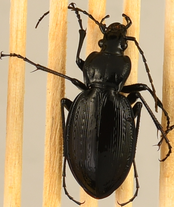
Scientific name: Carabus goryi
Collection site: Mountain Lake Biological Station NEON (MLBS), plot MLBS_002